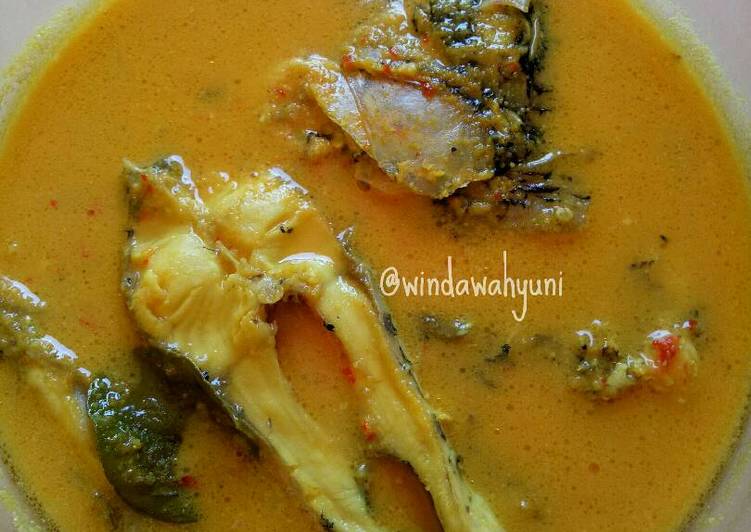
Label: gulai_ikan